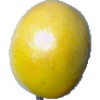
Label: maracuja